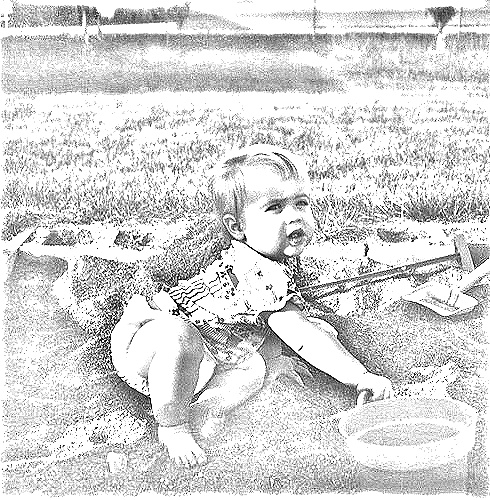
Portrait style: Sketch Portrait